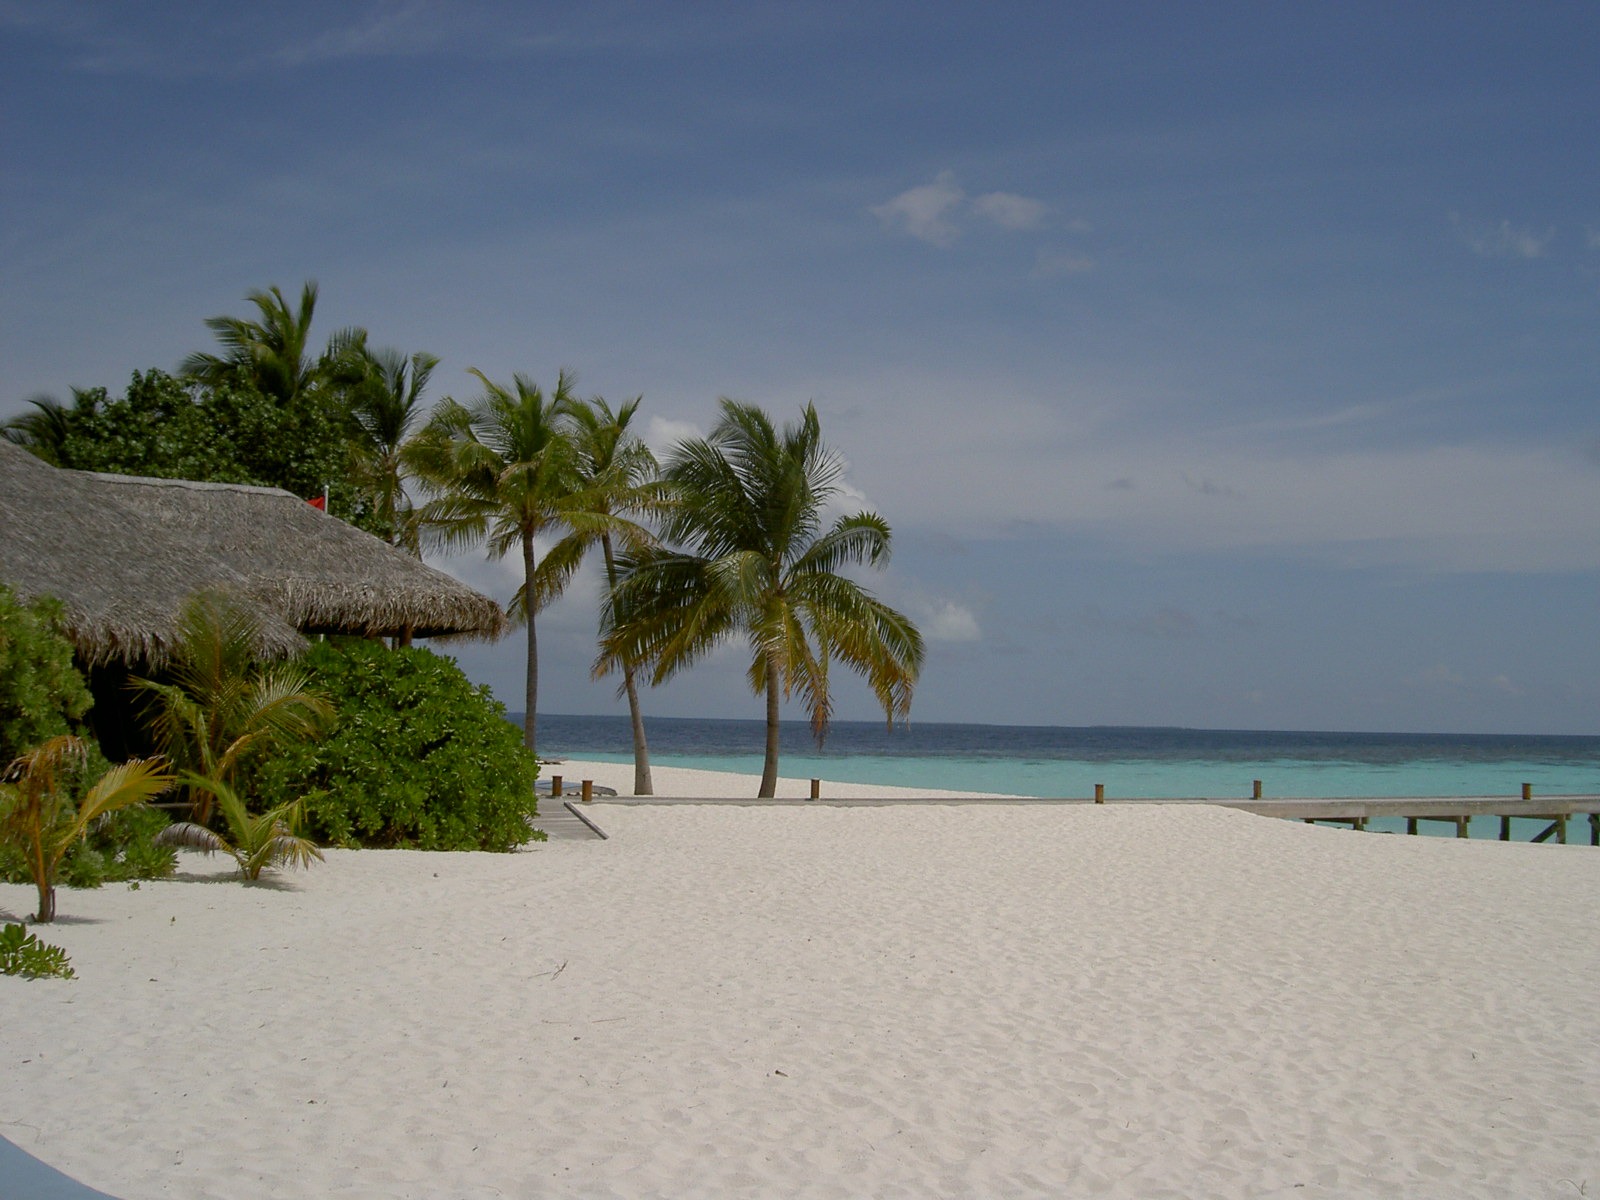
beach, sea, coast, sand, ocean, shore, vacation, lagoon, bay, island, body of water, caribbean, tropics, cape, maldives, arecales, mirihi